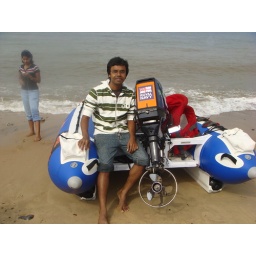
Beautiful race boats at the boat racing event in Cromer beach.